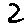
Label: 2